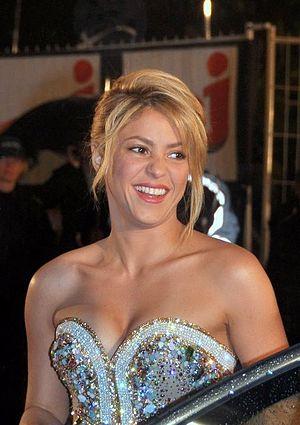
Shakira aux NRJ Music Awards